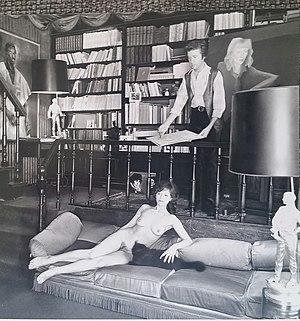
Michel Rémy-Bieth dans son atelier de l'avenue de Clichy
Michel Rémy-Bieth est un artiste peintre et un collectionneur de documents liés à Colette, né le 6 septembre 1937 à Meaux. Il est le fils de Maurice Rémy et de Cécile Bieth. Son père était un industriel, cofondateur de la société Létang-Rémy spécialisée dans les produits hauts de gamme en acier inoxydable et rachetée en 1984 par la société Guy Degrenne. Il avait un frère ainé, Daniel, né en 1931, libraire à Arcachon, décédé en 1965.